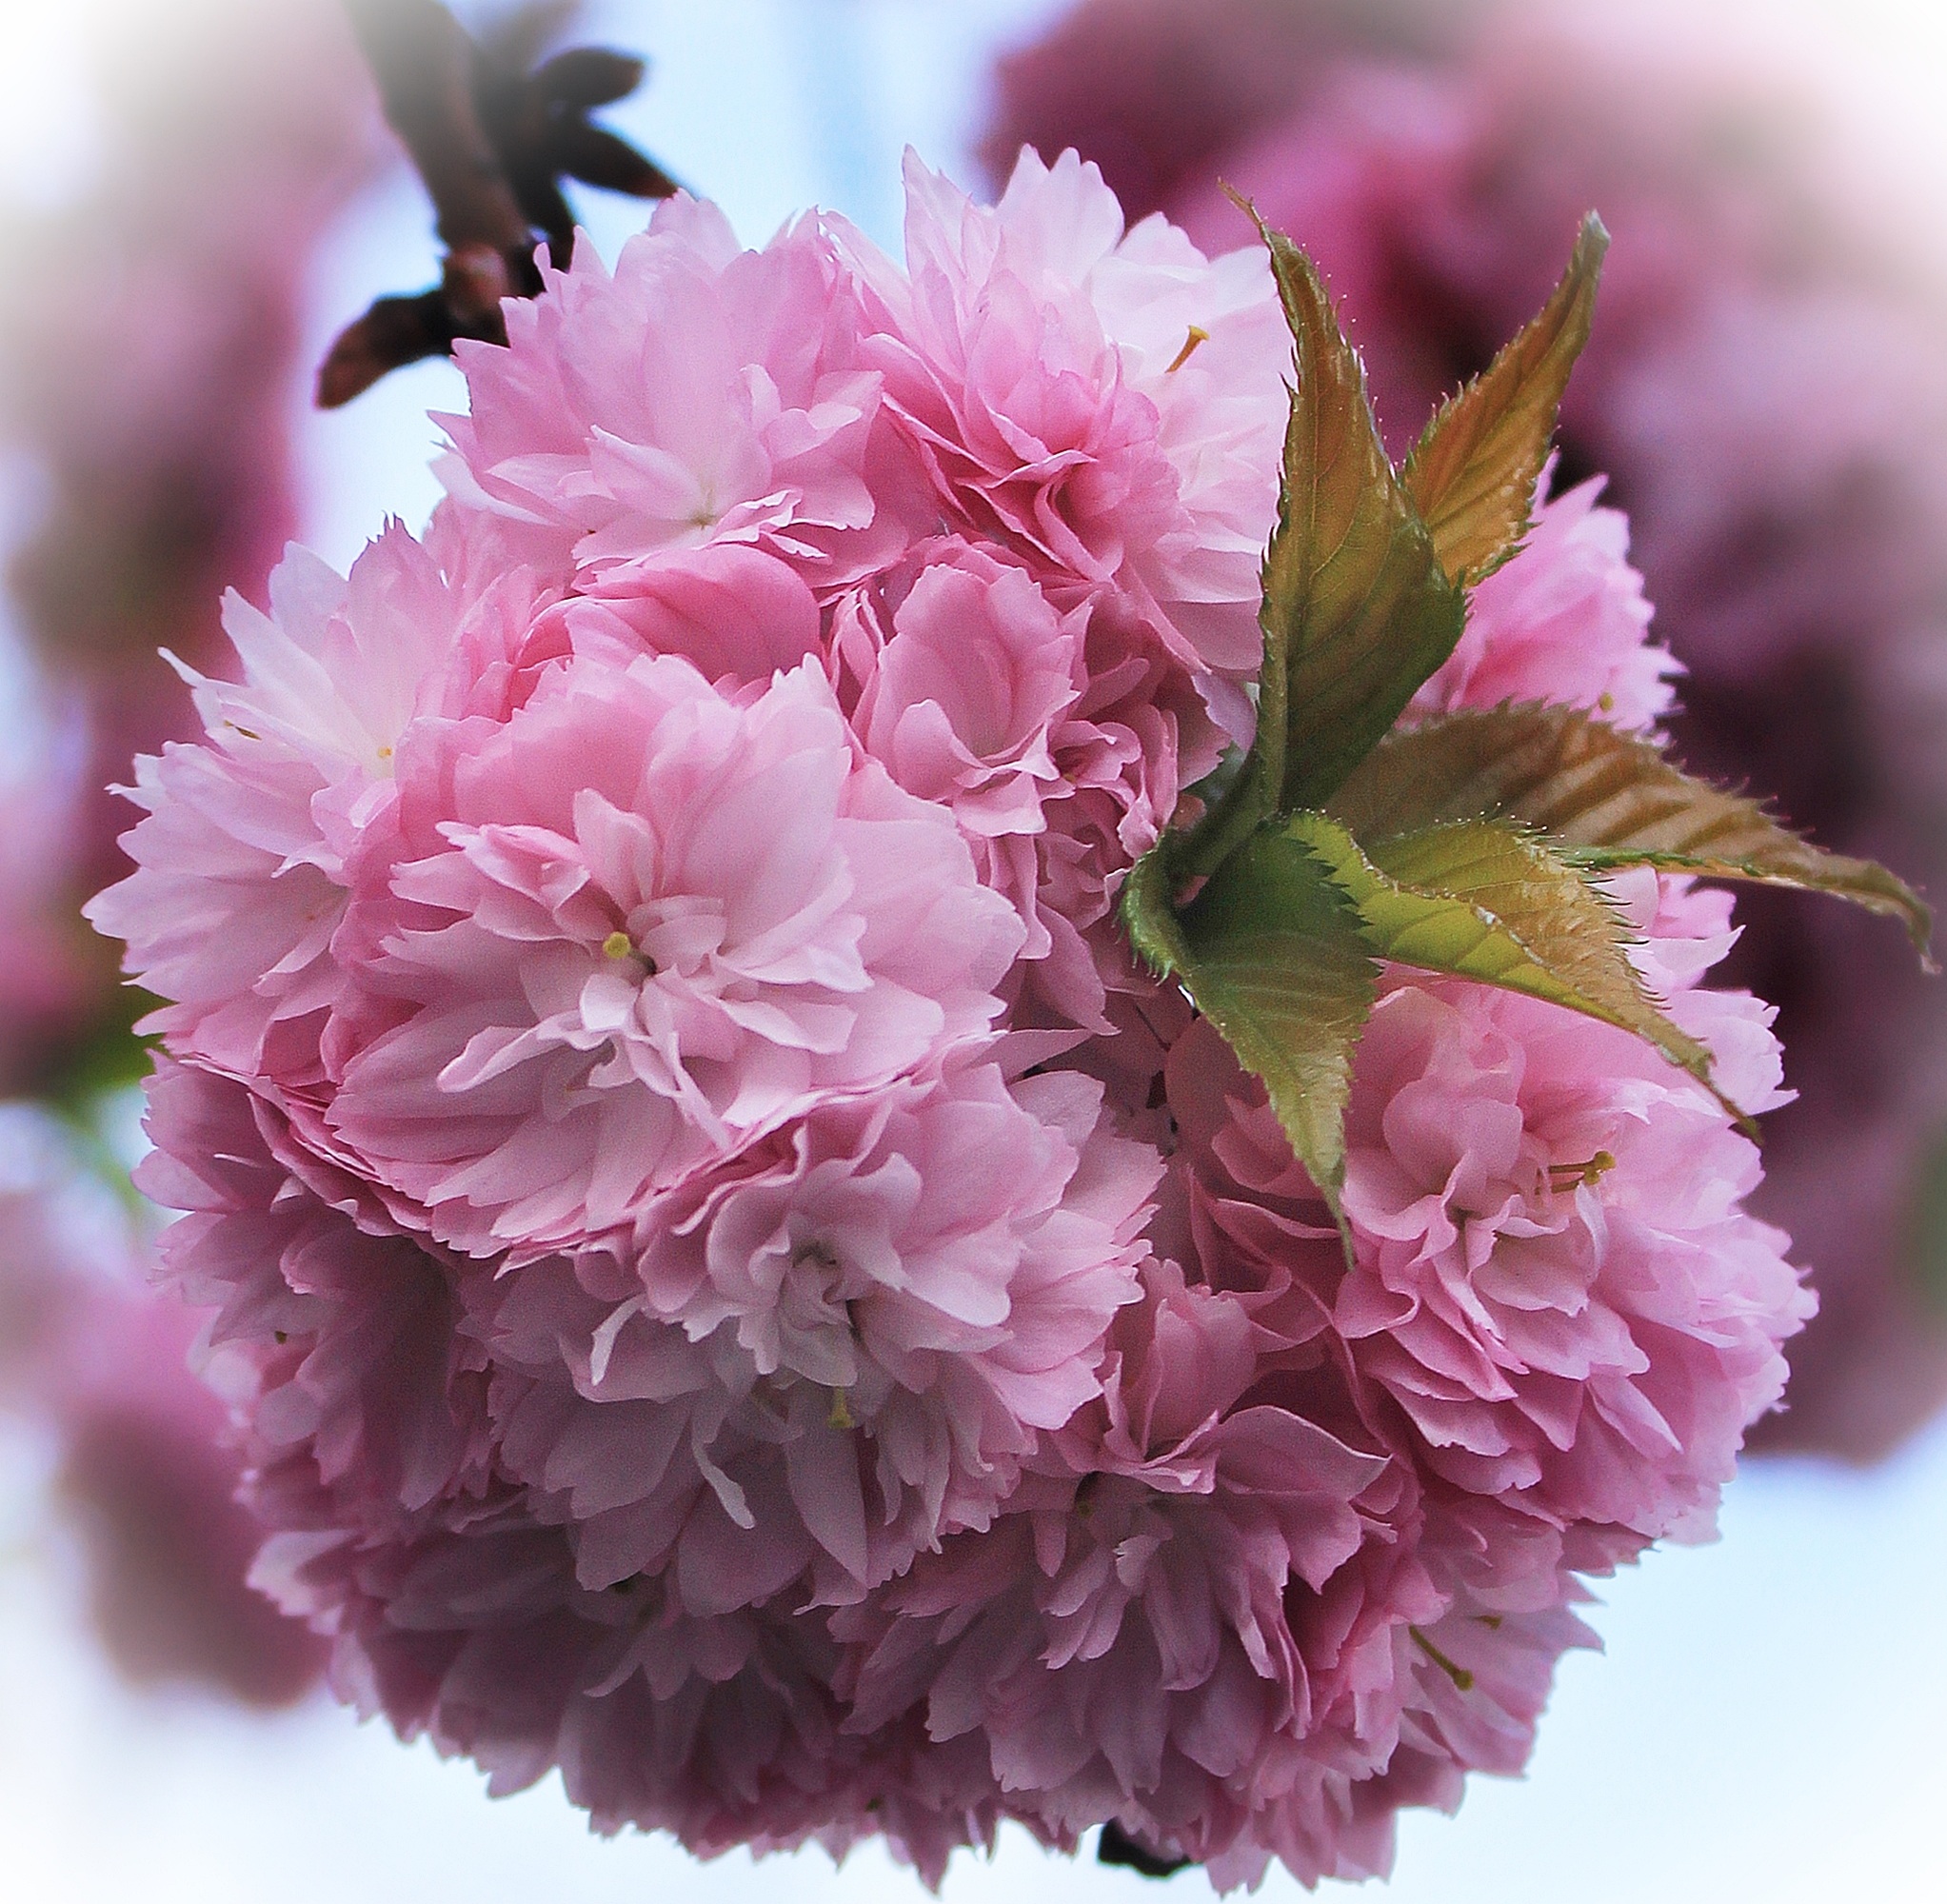
tree, nature, branch, blossom, plant, flower, petal, spring, pink, flora, flowers, carnation, tender, floristry, peony, dianthus, macro photography, flowering plant, flowering twig, japanese cherry, japanese cherry blossom, land plant, pink family